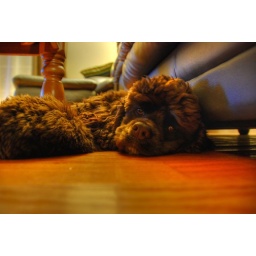
Tucker laying by the couch after a long day of being a dog